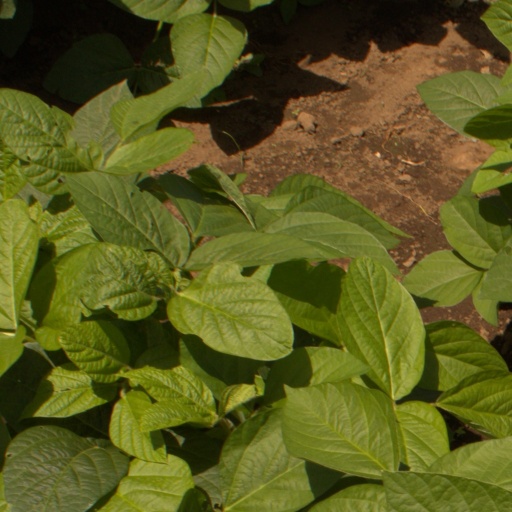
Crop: soybean